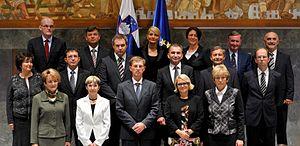
Le gouvernement Cerar est le gouvernement de la république de Slovénie entre le 18 septembre 2014 et le 13 septembre 2018, durant la 7ᵉ législature de l'Assemblée nationale.